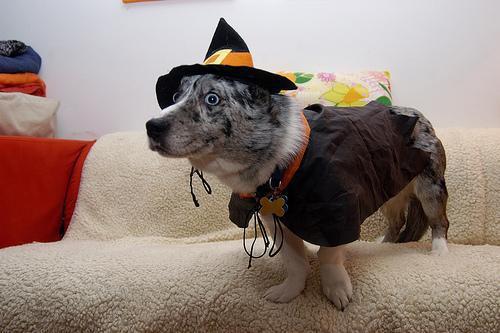
Cardigan